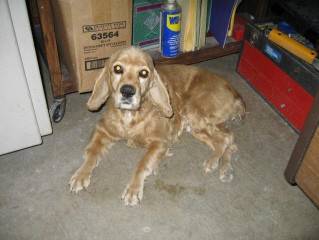
Label: dog